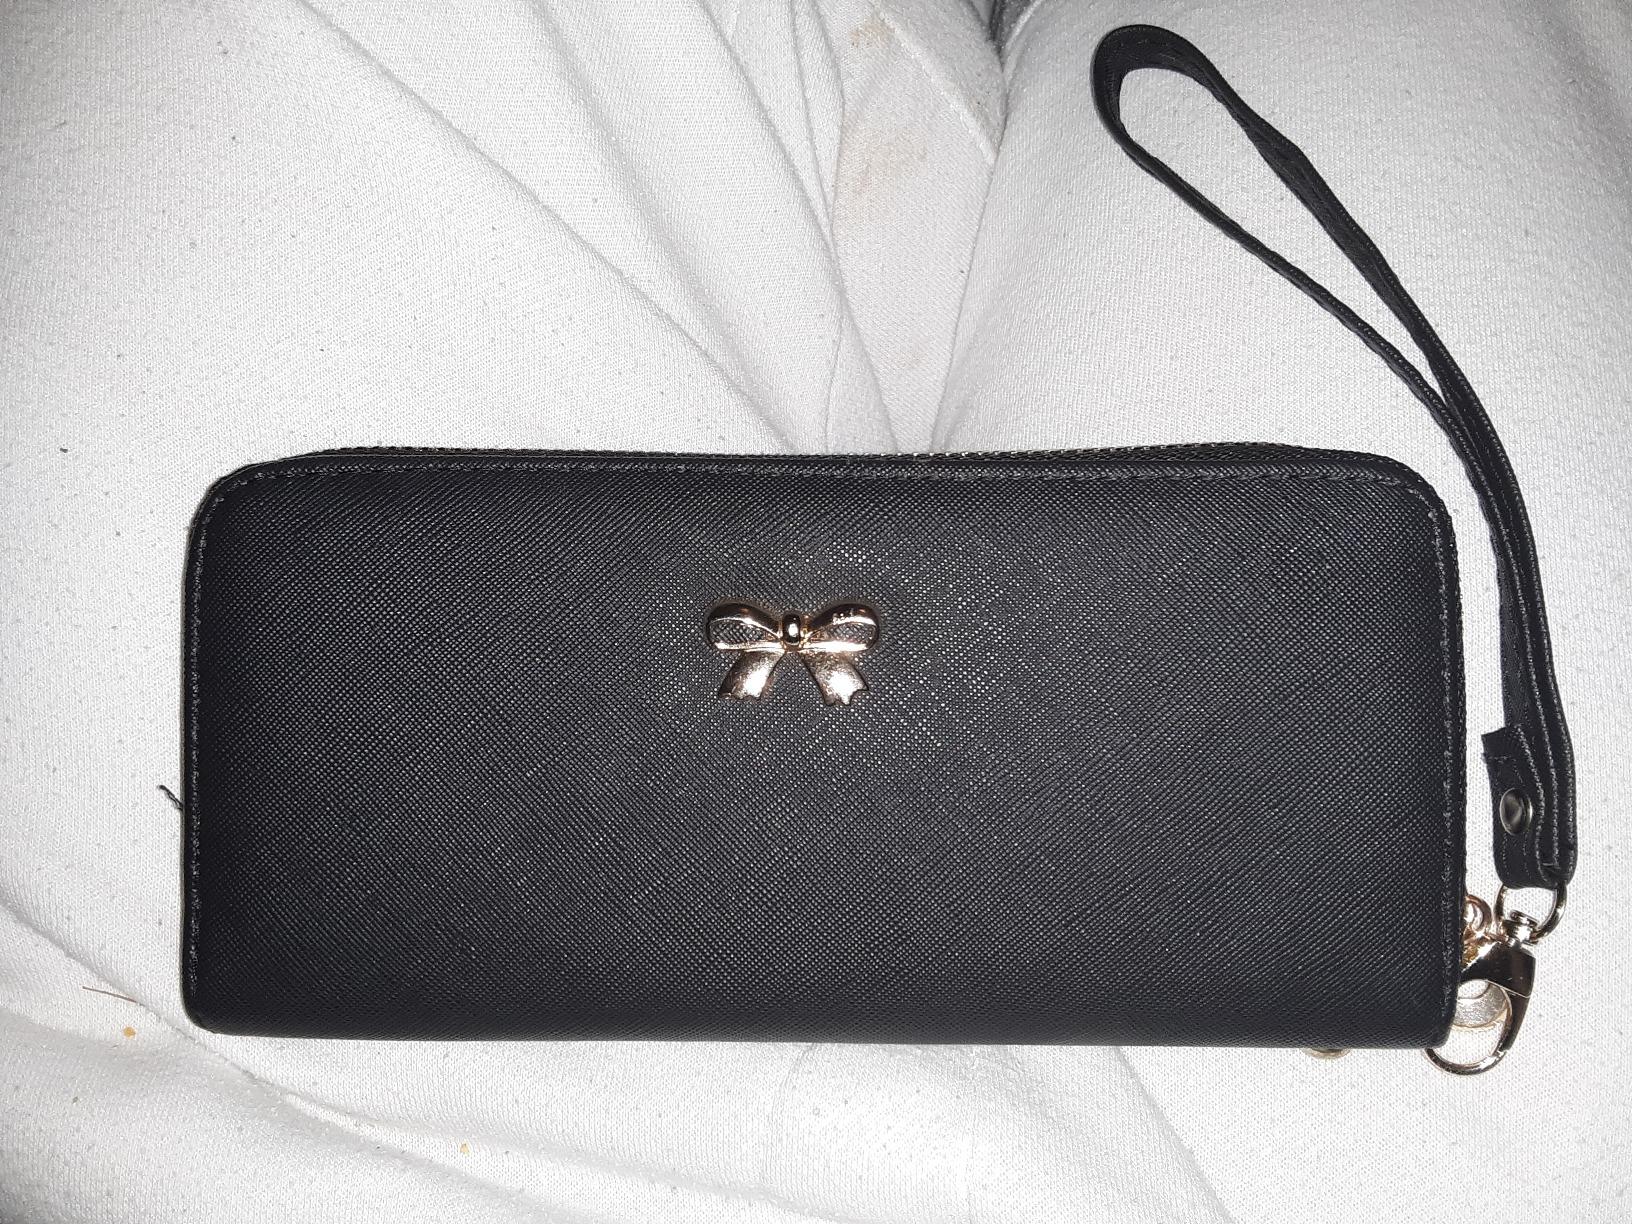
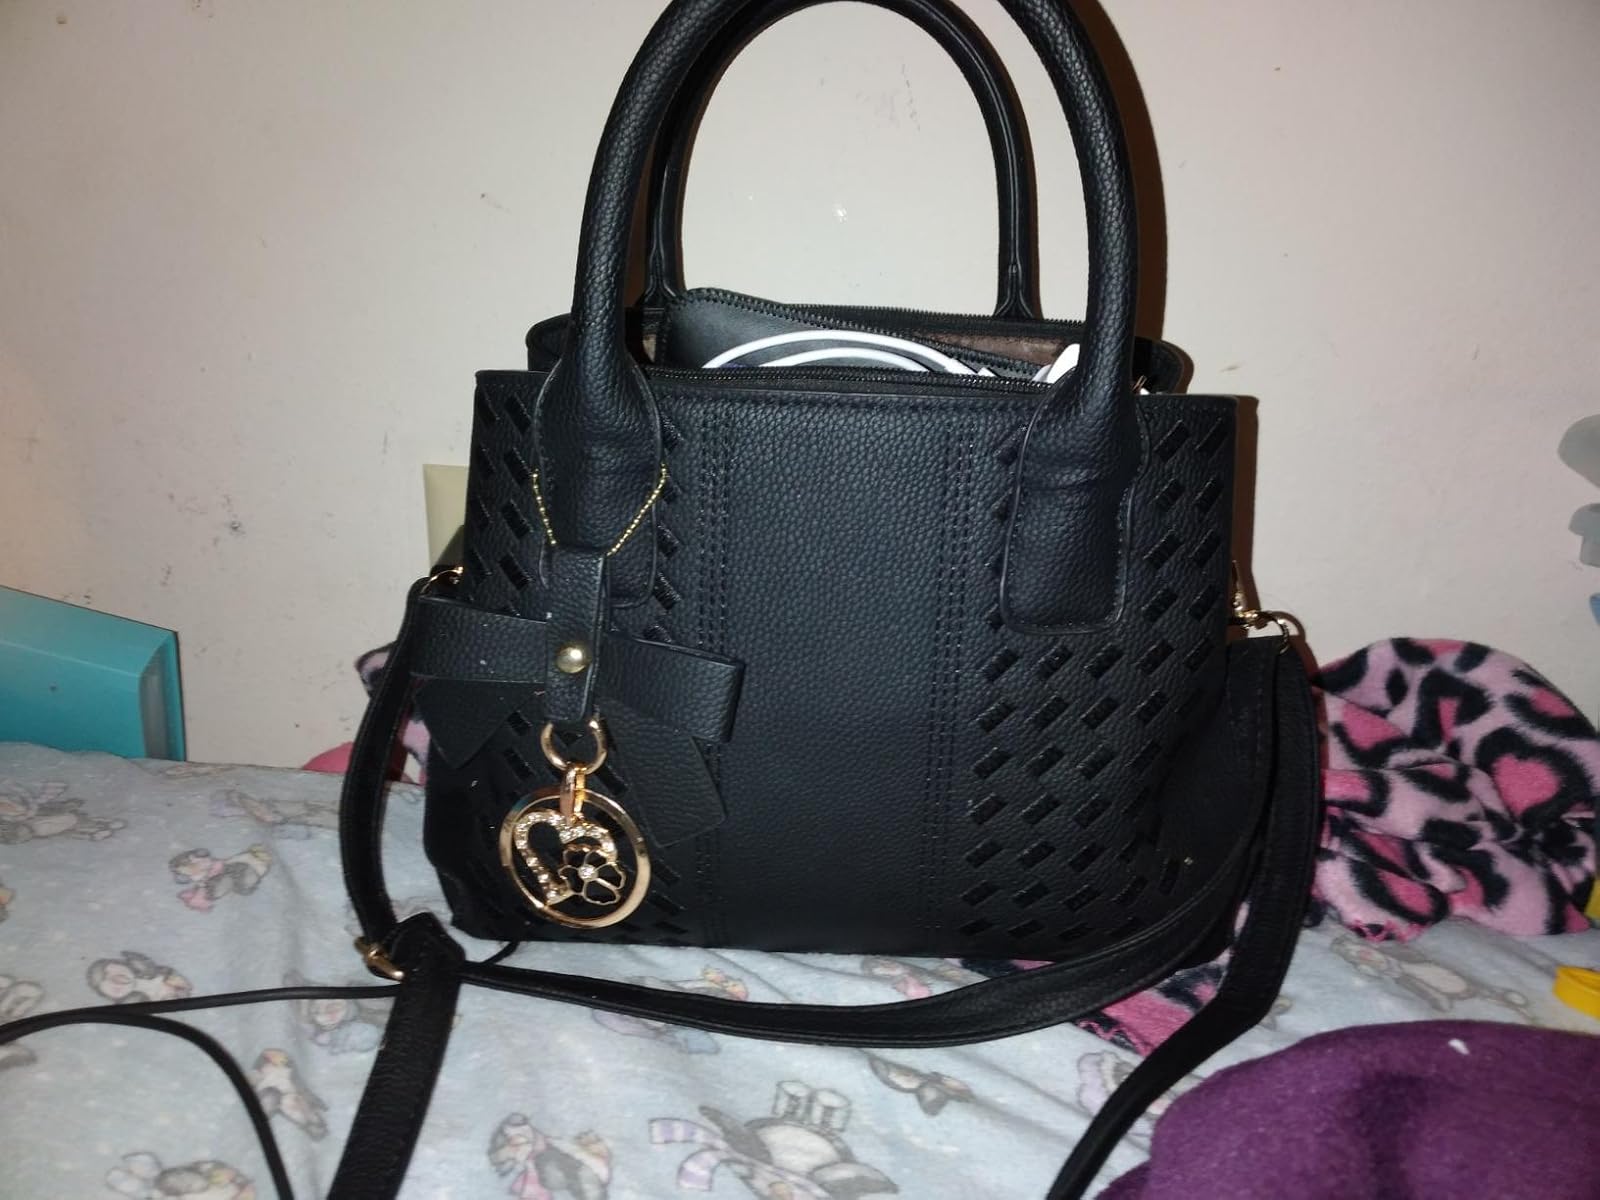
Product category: accessories_handbag
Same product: no